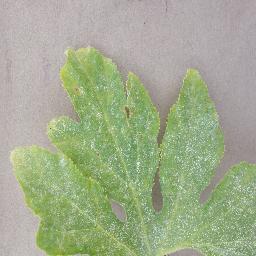
Label: Squash___Powdery_mildew